Deodat del Monte

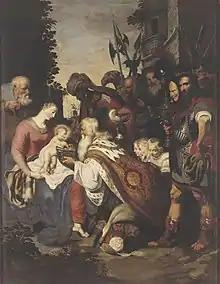
Adoration of the Magi

Del Monte's life is closely connected to Rubens. According to contemporary witnesses, del Monte and Rubens were best friends from an early age. Del Monte would also have been his earliest pupil, at least in the area of painting. It is believed that he became a pupil of Rubens between 1598 (the year in which Rubens became a master) and 1600. He possibly studied under another master before becoming Rubens' pupil.